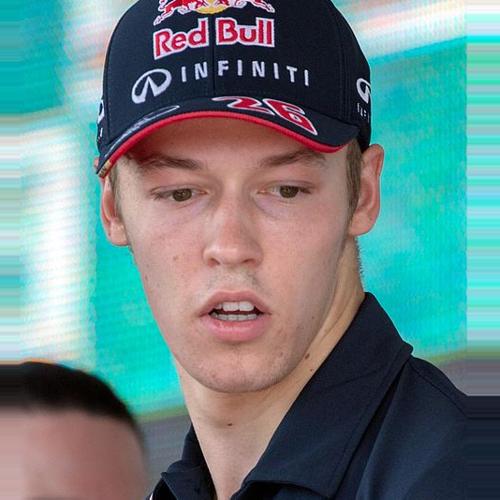
Age: 20